Ichthyosauria

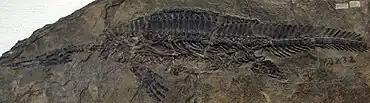
"Hupehsuchus"

The Hupehsuchia are an enigmatic group of ancient sea reptiles known since 1959. Like the Ichthyopterygia, the Hupehsuchia have pointed snouts and show polydactyly, the possession of more than five fingers or toes. Their limbs more resemble those of land animals, making them appear as a transitional form between these and ichthyosaurs. Initially, this possibility was largely neglected because the Hupehsuchia have a fundamentally different form of propulsion, with an extremely stiffened trunk. The similarities were explained as a case of convergent evolution. Furthermore, the descent of the Hupehsuchia is no less obscure, meaning a possible close relationship would hardly clarify the general evolutionary position of the ichthyosaurs.